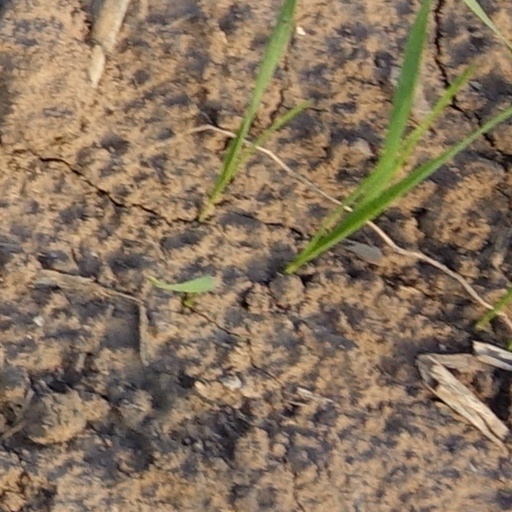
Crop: wheat